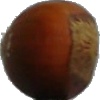
Label: Nut Forest 1